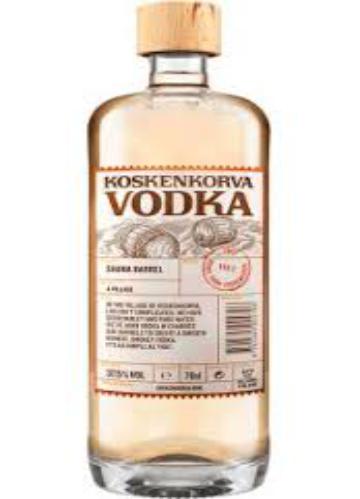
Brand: Koskenkorva
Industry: Food